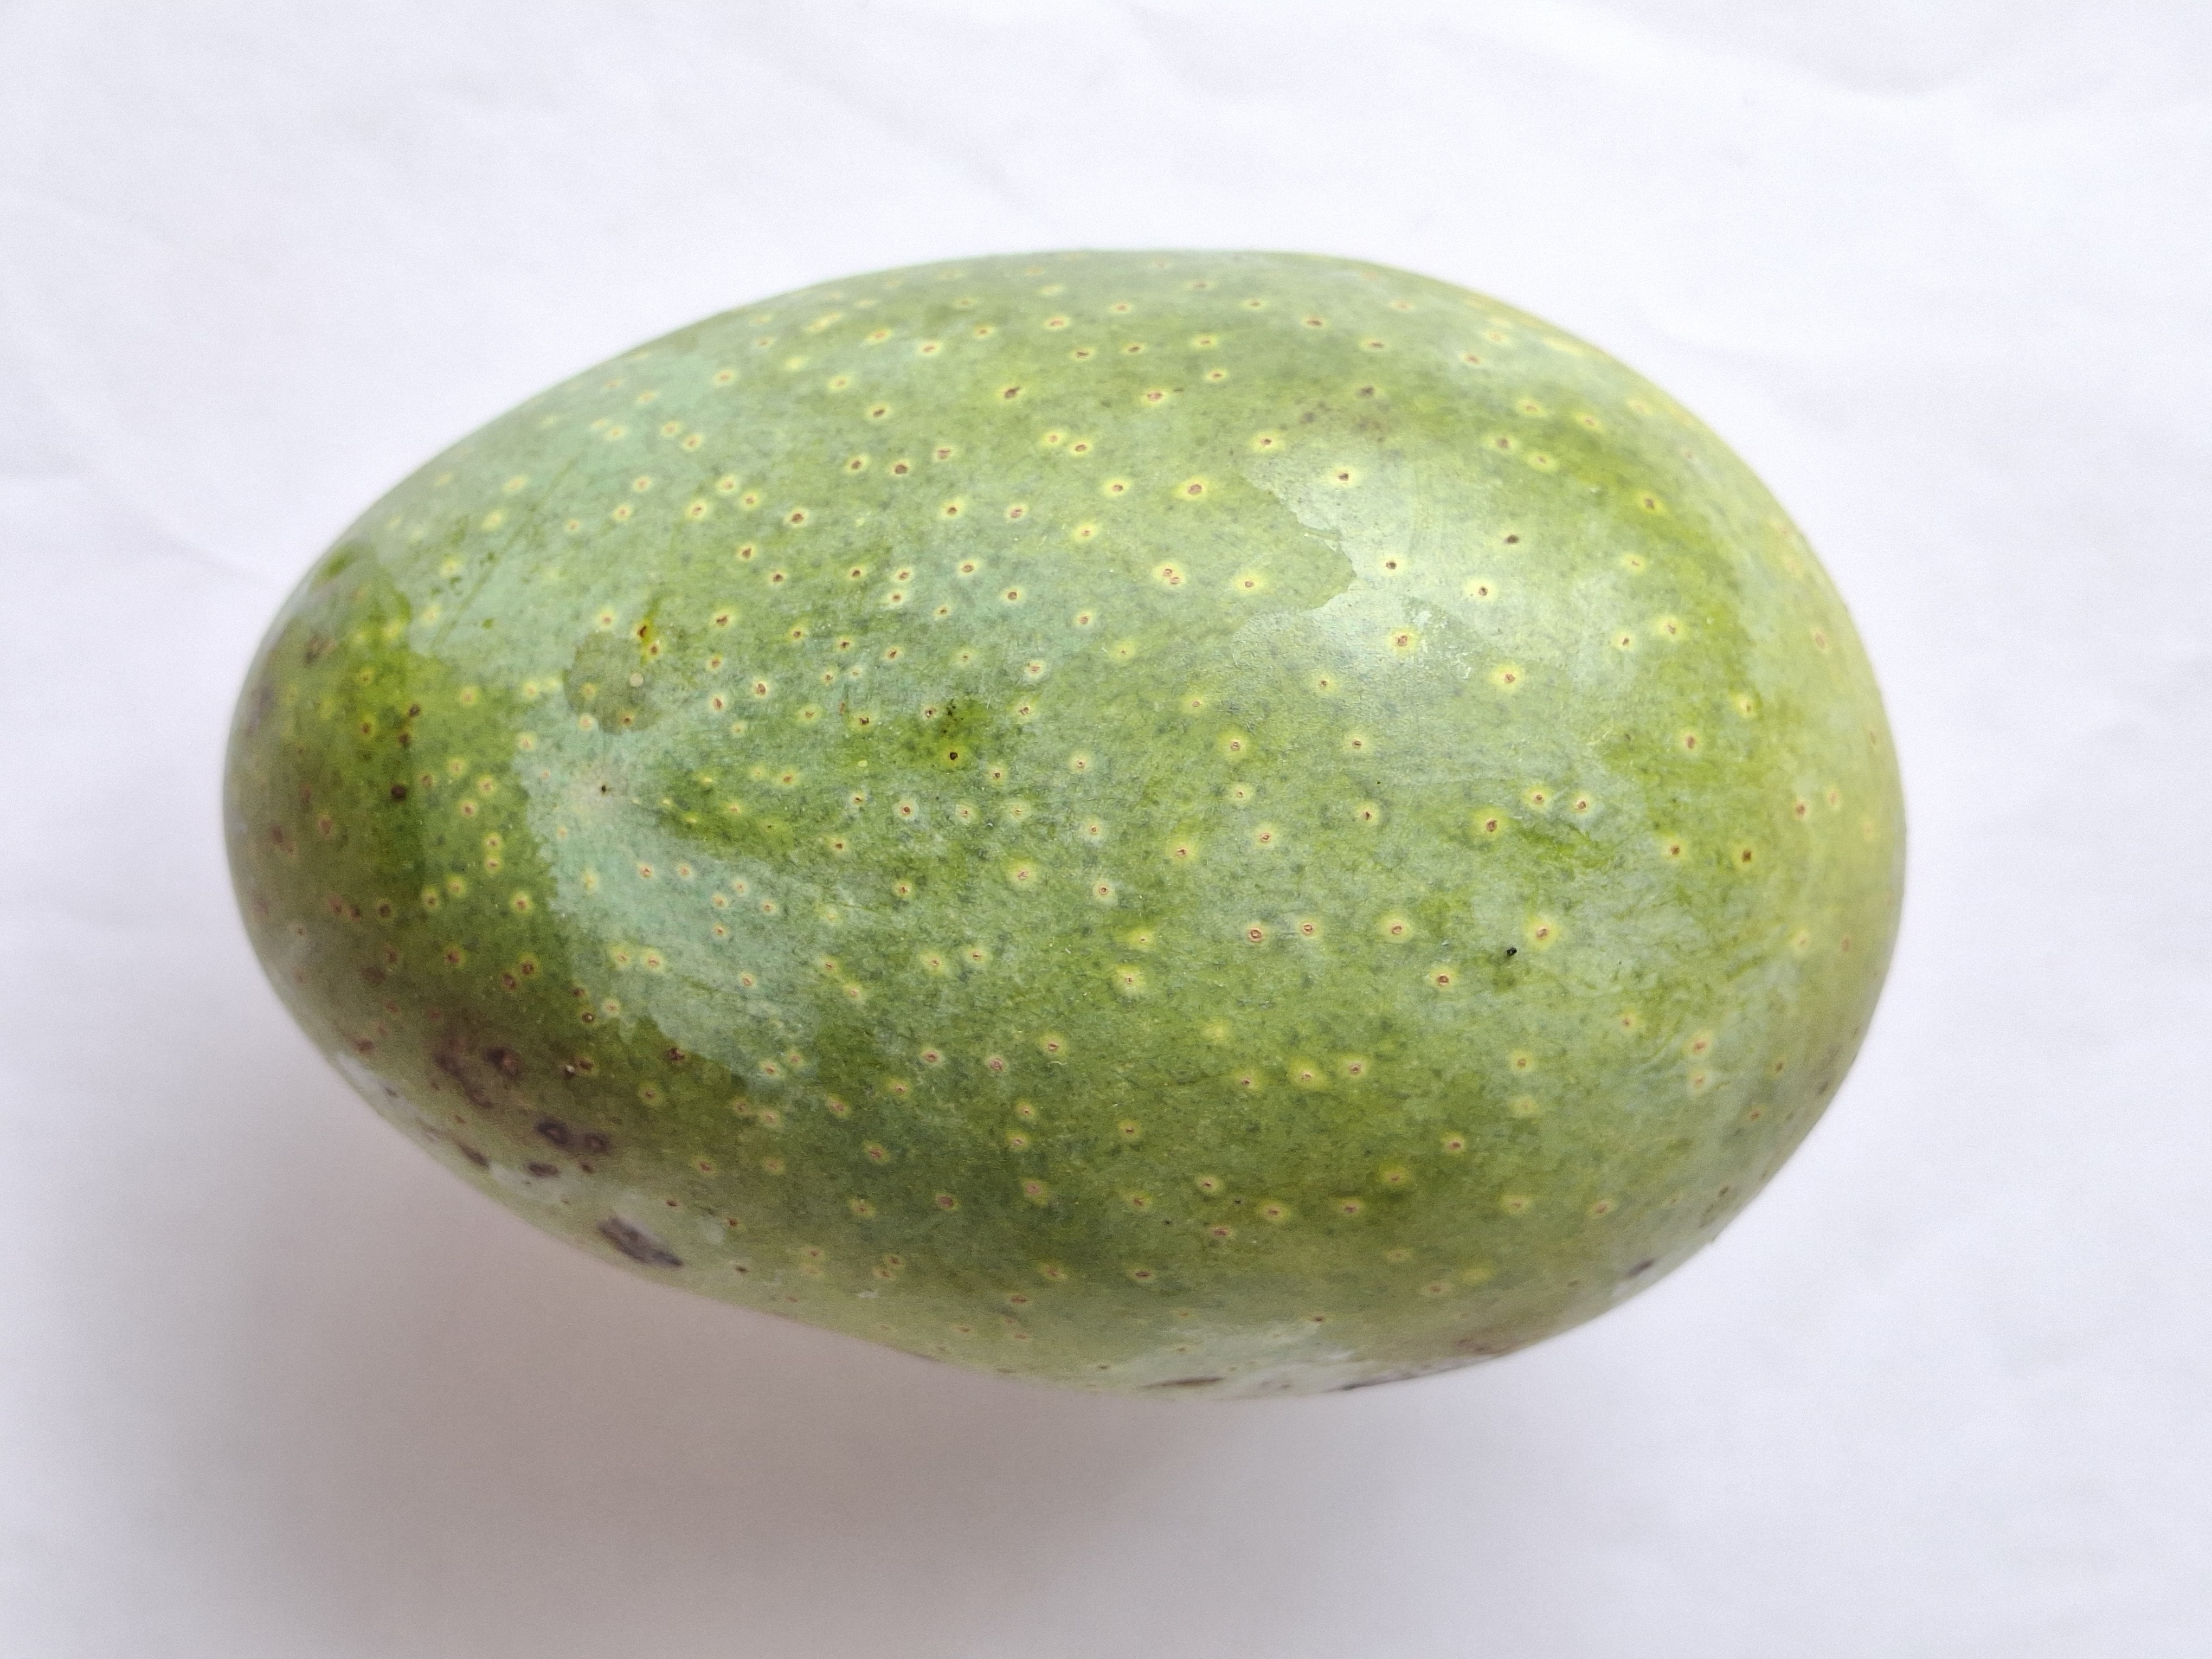
Mango variety: GopalBhog